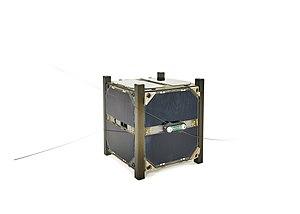
Vue ""fermée"" du satellite"
ROBUSTA-1D CELESTA est un satellite de type CubeSat-1U, fruit d'une mission conjointe entre le CERN et le Centre spatial universitaire Montpellier-Nîmes. Le satellite est financé par le CERN et la Fondation van Allen. La plateforme de CELESTA est réalisée par le CSUM, la charge utile est un RadMon du CERN.